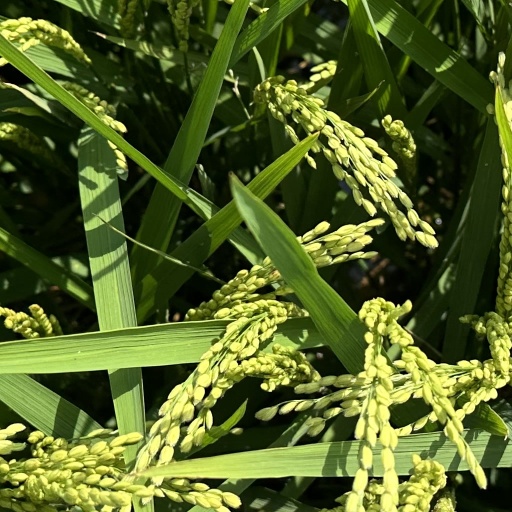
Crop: rice